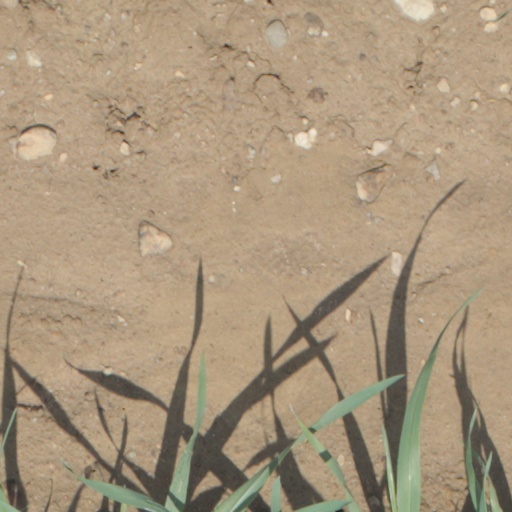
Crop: wheat